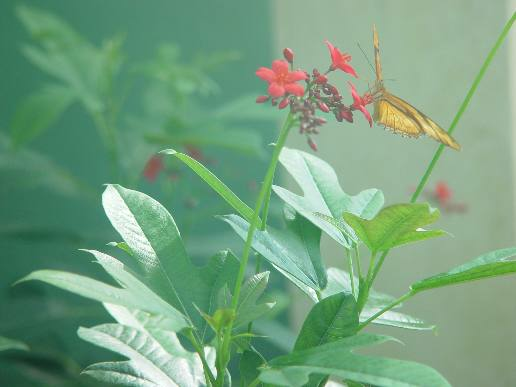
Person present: No